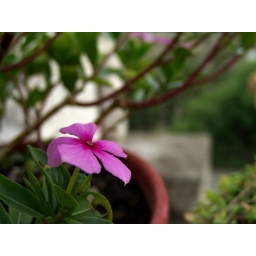
A nice flower from my grandmother's flower pot in my village